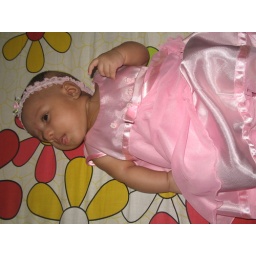
Princess Kaina in a pink dress